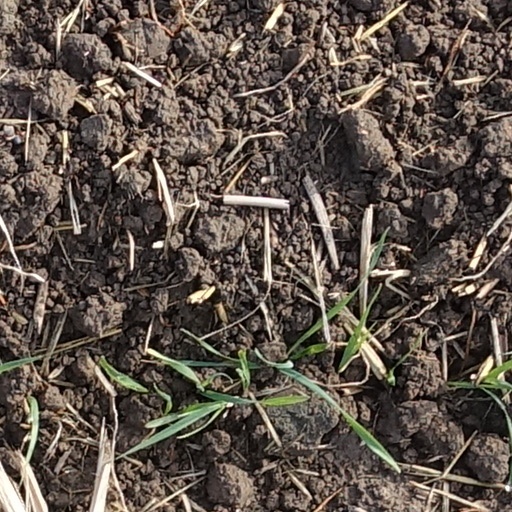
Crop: wheat